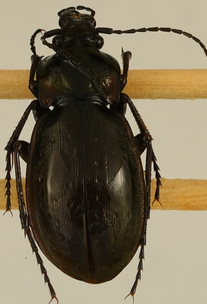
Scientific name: Carabus nemoralis
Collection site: Treehaven Site (TREE), plot TREE_003